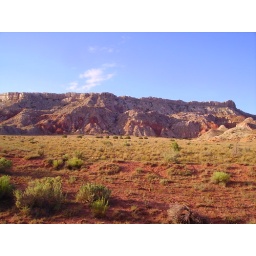
east of white mesa bike trails as the sun starts the burn in the new mexican sky